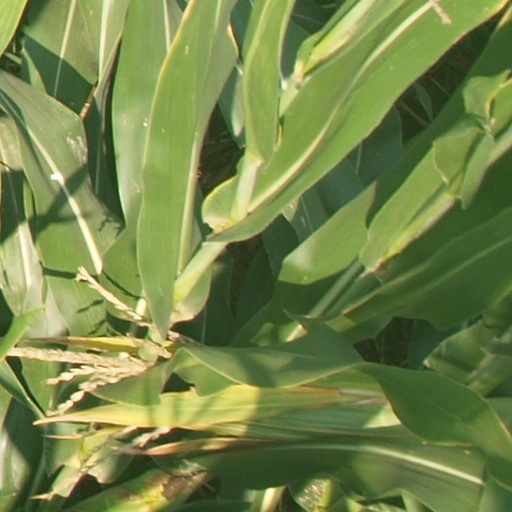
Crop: maize; corn